Public Security Police (Syria)

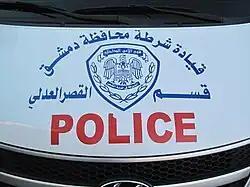
A Syrian police car bonnet, showing official emblem of the Damascus metro police.

The person who manages the police is the Director General, whose superior is the Minister of Interior through the Criminal Security Directorate. Special metropolitan police forces are in Damascus, Aleppo, and other major cities overseen directly by the Director General.